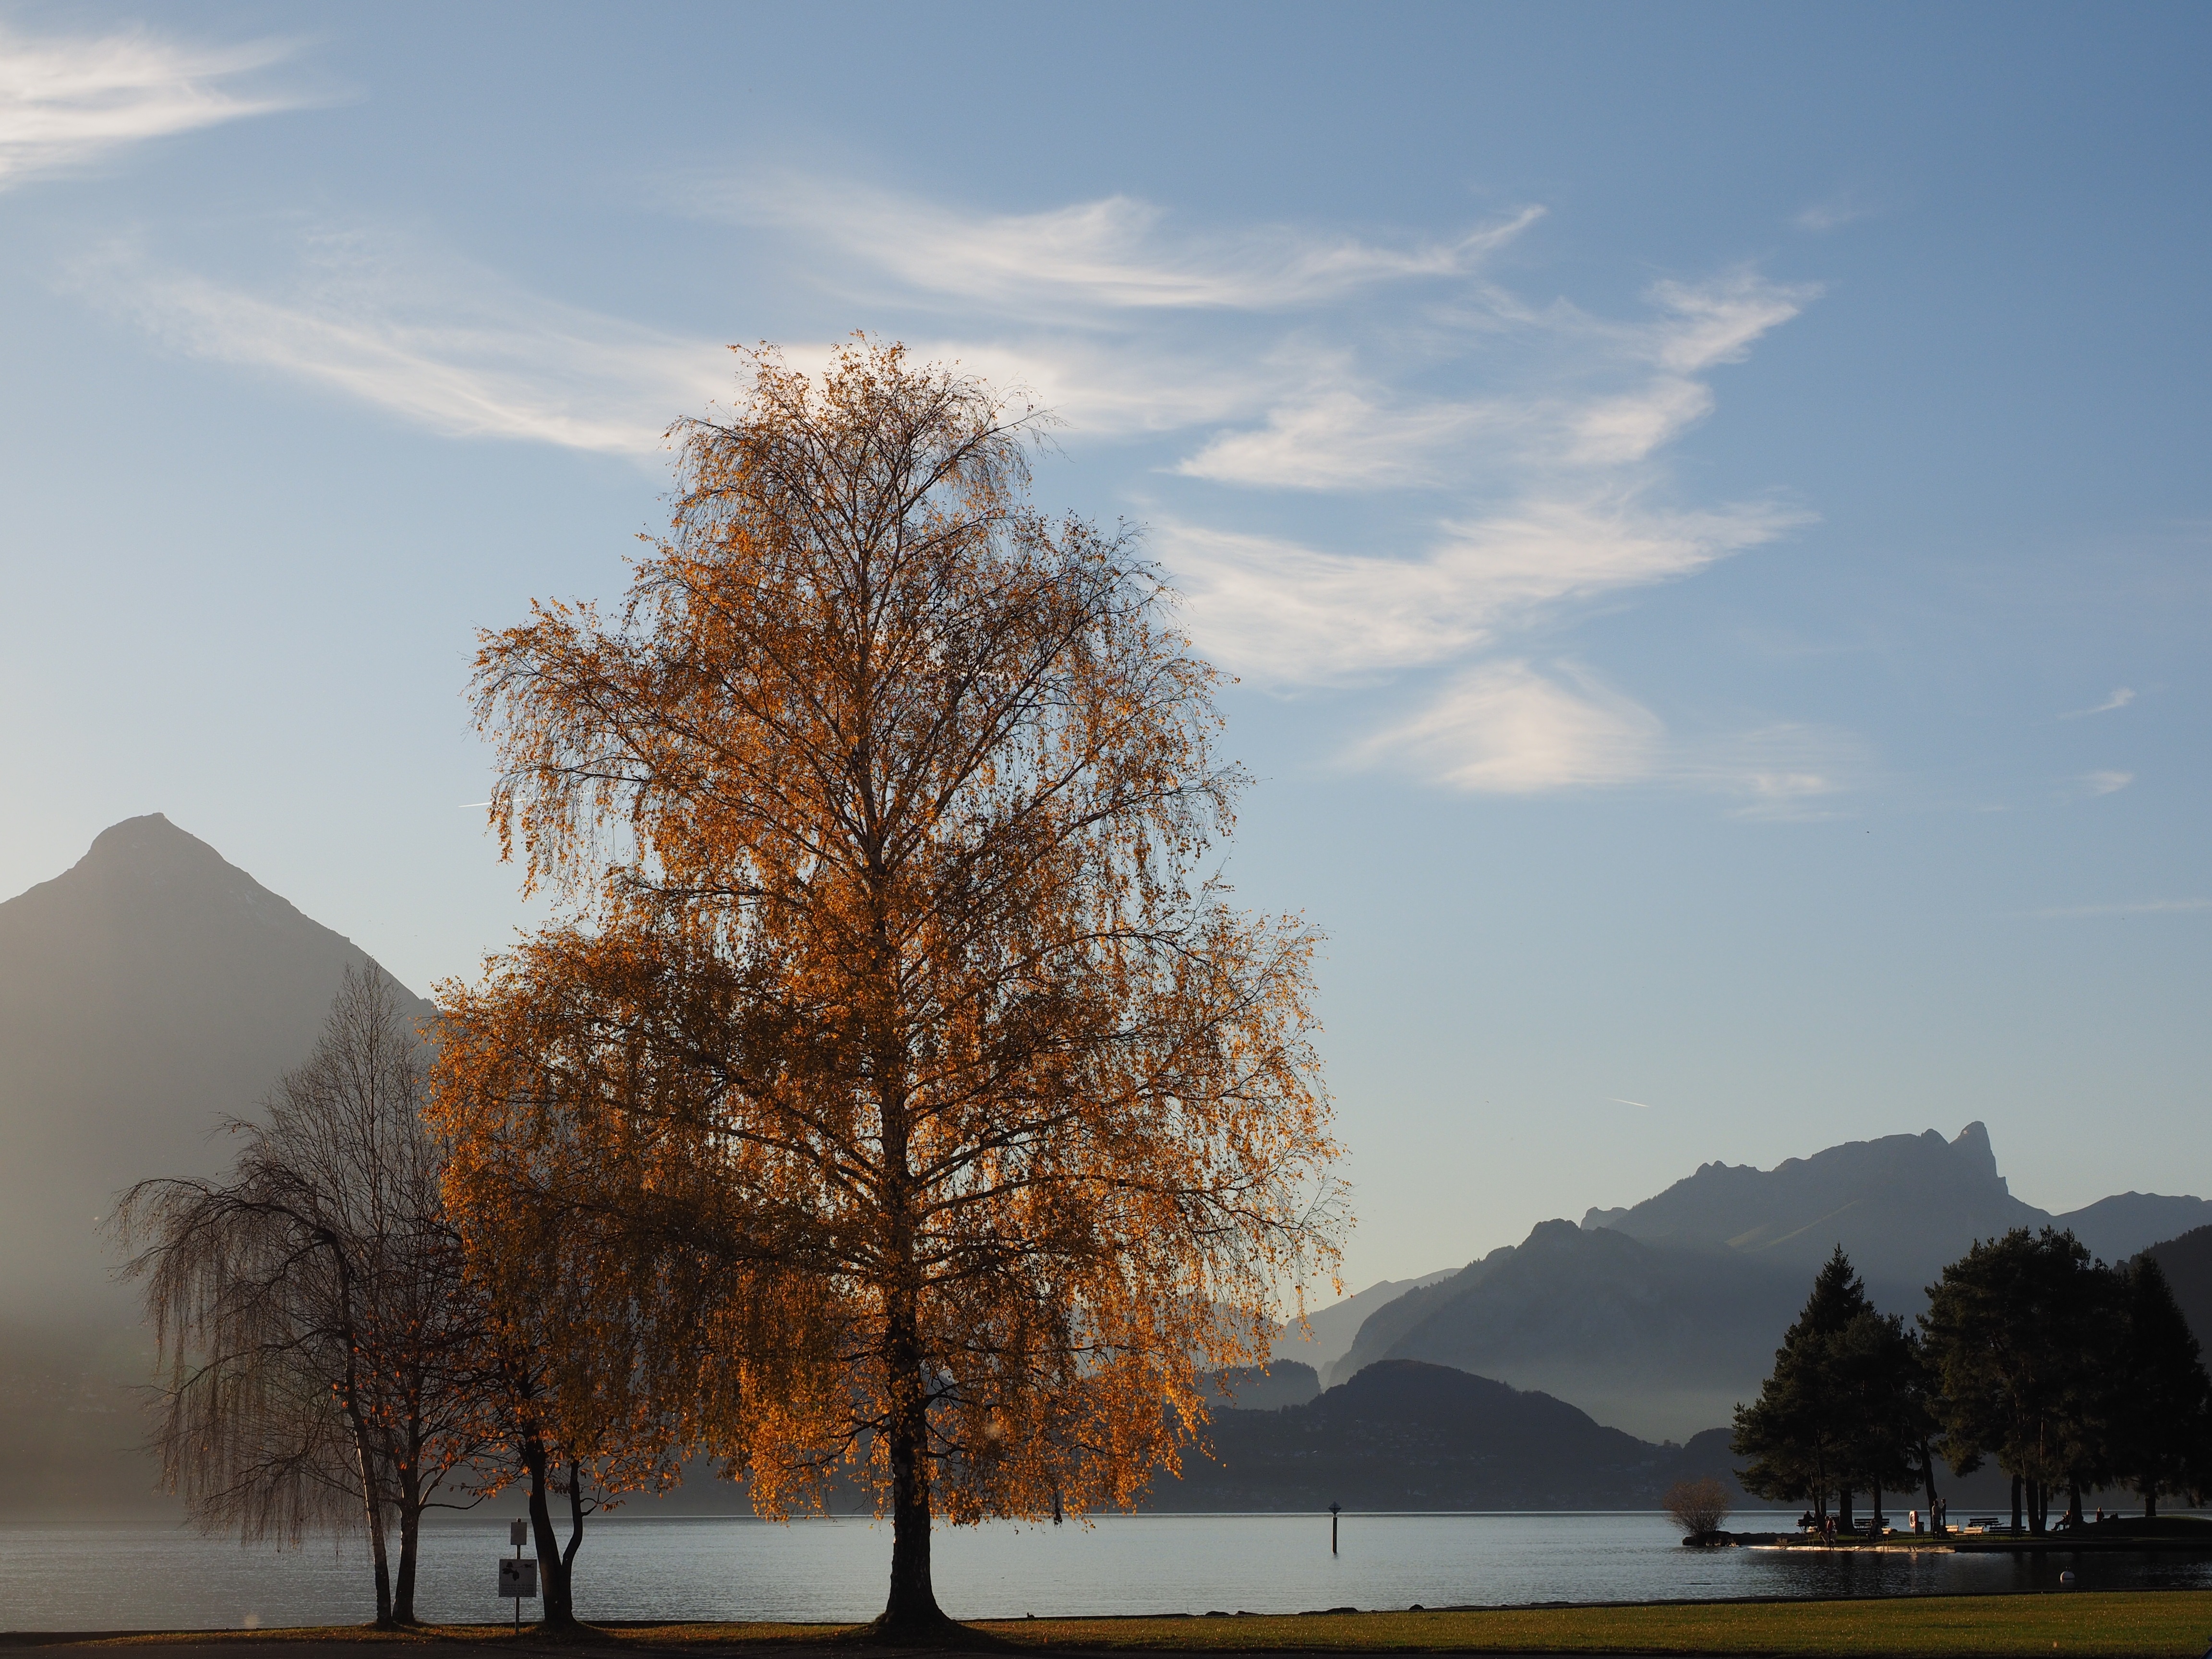
landscape, tree, nature, mountain, snow, winter, cloud, plant, sky, mist, sunlight, morning, lake, dawn, dusk, evening, reflection, birch, autumn, season, bank, mountains, switzerland, promenade, blue hour, evening light, bernese oberland, lake thun, interlaken, sneezing, thun hausberg, spiez, atmospheric phenomenon, woody plant